1st Midlothian Artillery Volunteers

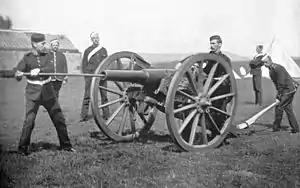
16-Pounder RML gun manned by Artillery Volunteers.

The AVCs were intended to serve as garrison artillery manning fixed coast defences, but a number of the early units manned semi-mobile 'position batteries' of smooth-bore field guns pulled by agricultural horses. In 1886 the 1st Midlothian obtained two 40-pounder rifled breech-loading (RBL) guns on travelling carriages pulled by Brewer's dray horses from Younger's and McEwan's breweries. Previously the War Office (WO) had refused to pay for the upkeep of field guns for the Volunteers, but the concept was regularised in 1888 when some Volunteer batteries were reorganised as 'position artillery' to work alongside the Volunteer infantry brigades. In 1889 the 1st Midlothian AVC was issued with two position batteries of 16-pounder rifled muzzle-loading guns, which were manned by four of the garrison batteries (referred to as Companies from 1891). The 1st Haddington AVC was consolidated into the corps in 1897, when it became No 9 Company, with it HQ remaining at Dunbar.